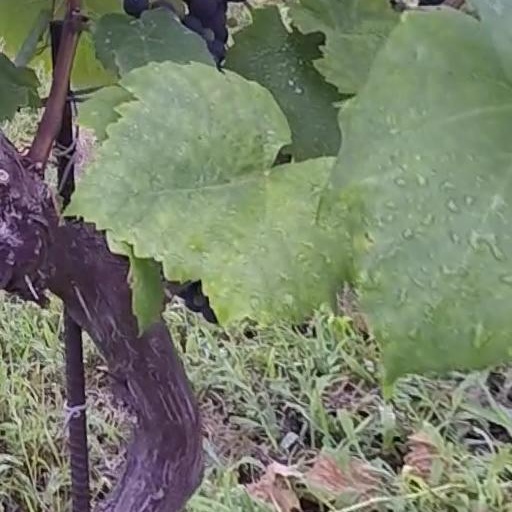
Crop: grape